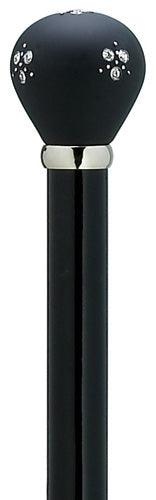
Starburst Soft Touch Nite Walking Stick with Crystals 36"
Discover the Ultimate Walking Companion: The "Nite Sticks" Unisex Walking Stick - Elegance Meets Comfort Elevate your walking experience with our premium "Nite Sticks" Unisex Walking Stick, meticulously crafted for both style and functionality. Designed to cater to everyone, this versatile walking aid is a perfect blend of elegance and comfort. Key Features: Starburst Soft Touch Ball Handle : Experience unparalleled comfort with our ergonomically designed Starburst Soft Touch ball handle. It's gentle on your hands, reducing fatigue and providing a secure grip for all-day use. High-Gloss Black Hardwood Shaft : Our walking stick boasts a 36-inch high-gloss black hardwood shaft, not only ensuring durability but also adding a touch of sophistication to your daily walks. Sleek Chrome Accent Ring : Complementing the classic black shaft is a striking chrome ring, adding an extra layer of style to your walking stick. Optimal Sizing for All : With a thoughtfully designed 3/4" diameter that tapers to 1/2", this walking stick offers a comfortable hold and easy maneuverability for users of all sizes. In Stock - Ready to Enhance Your Mobility : Don't miss out on this essential mobility aid. Our "Nite Sticks" Walking Stick is currently in stock and ready to become your reliable walking companion. Whether you're out for a leisurely stroll or navigating busy streets, the "Nite Sticks" Walking Stick is your ideal partner, offering both support and a fashion statement. Order yours today and step out in confidence and style!
Category: Health & Beauty > Health Care > Mobility & Accessibility > Walking Aids > Canes & Walking Sticks > Walking Sticks